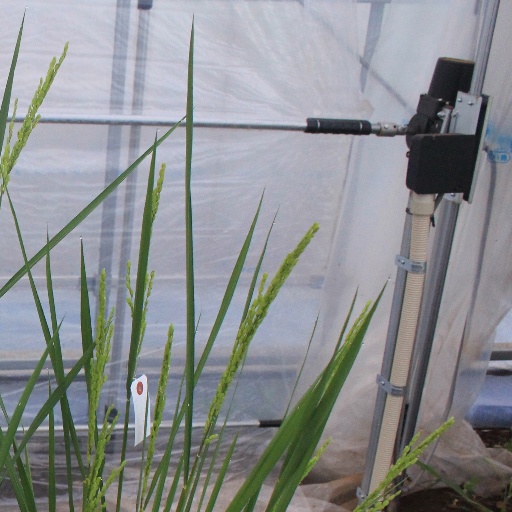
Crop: rice